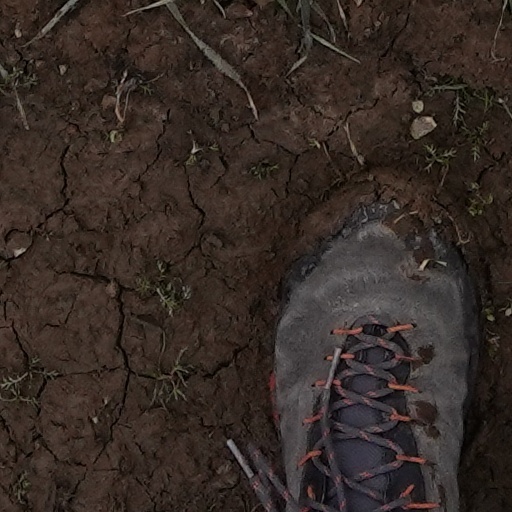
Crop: wheat